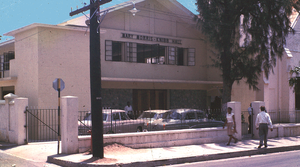
Mary Morris Knibb, MBE est une enseignante, réformatrice sociale et philanthrope jamaïcaine.